Nudity in religion

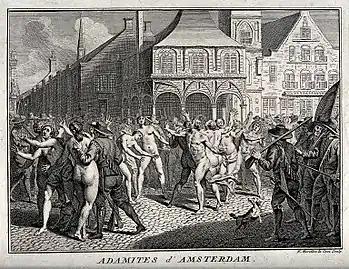
The arrest of Adamites in a public square in Amsterdam

Early Christian art included depictions of nudity in baptism. When artistic endeavours revived following the Renaissance, the Catholic Church was a major sponsor of art bearing a religious theme, many of which included subjects in various states of dress and including full nudity. Painters sponsored by the Church included Raphael, Caravaggio and Michelangelo, but there were many others. Many of these paintings and statues were and continue to be displayed in churches, some of which were painted as murals, the most famous of which are at the Sistine Chapel painted by Michelangelo.